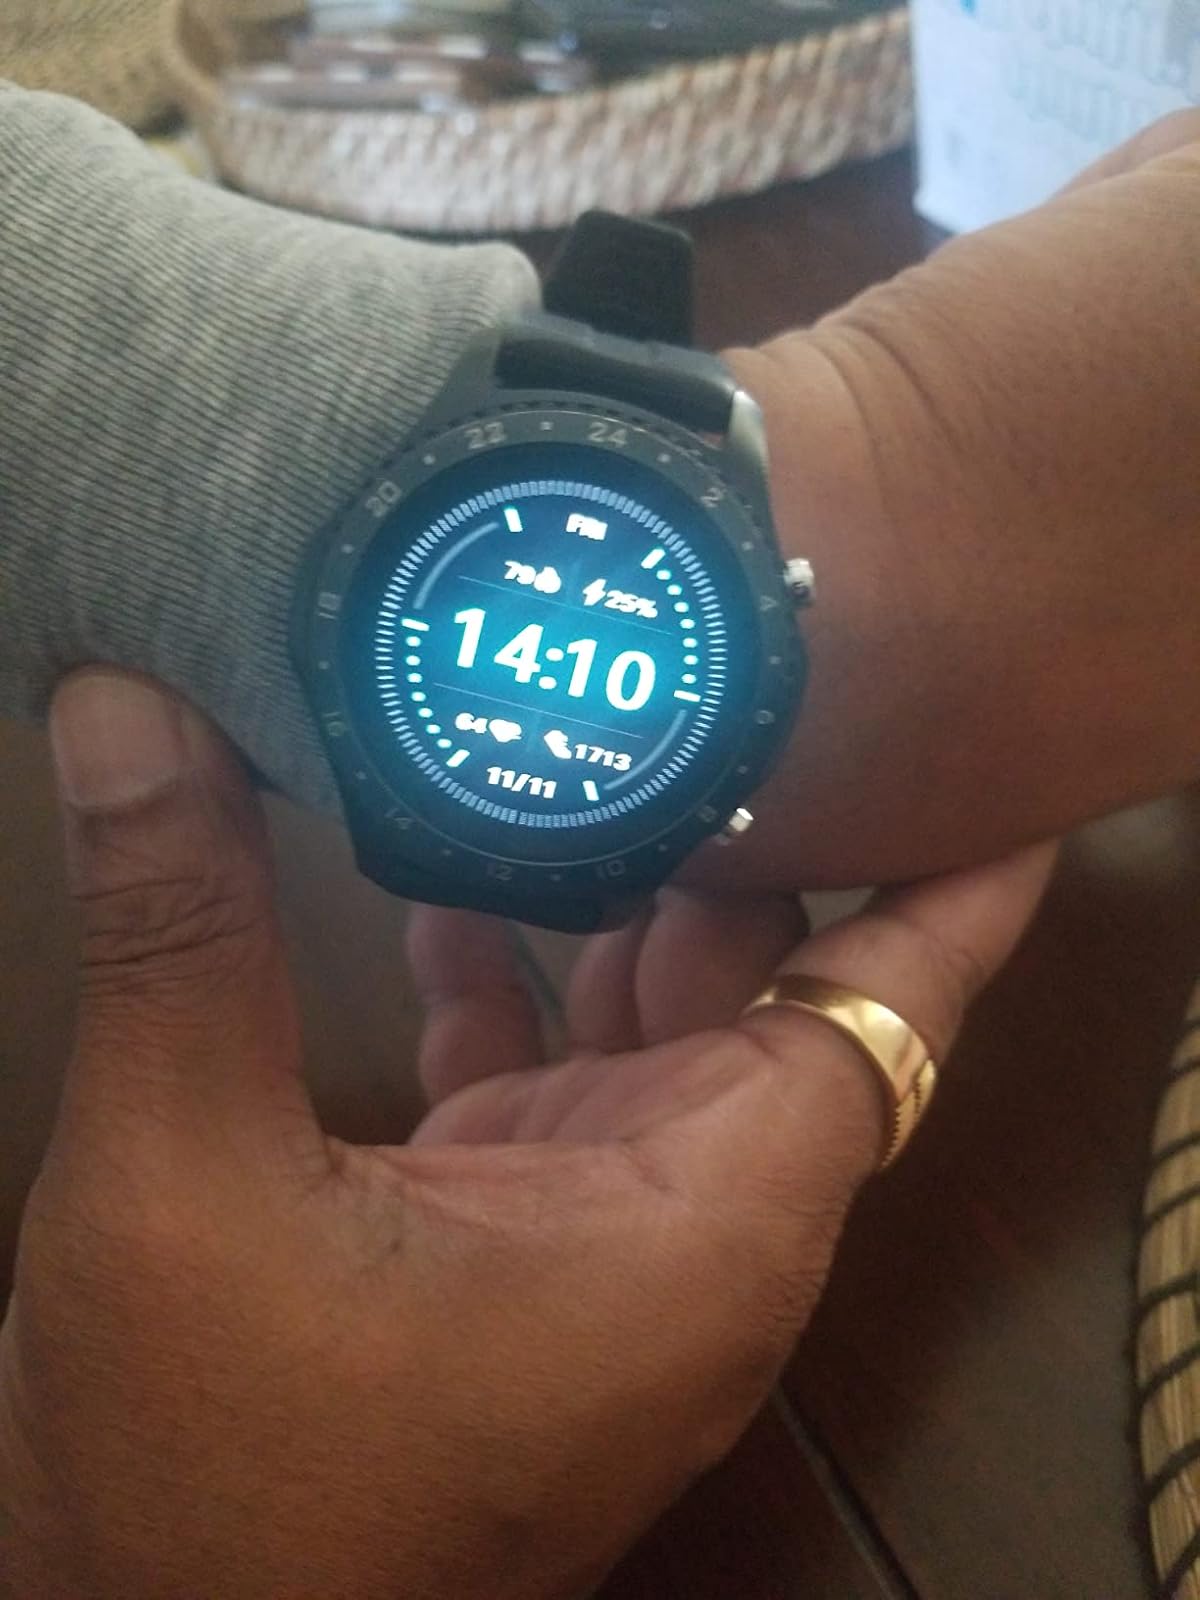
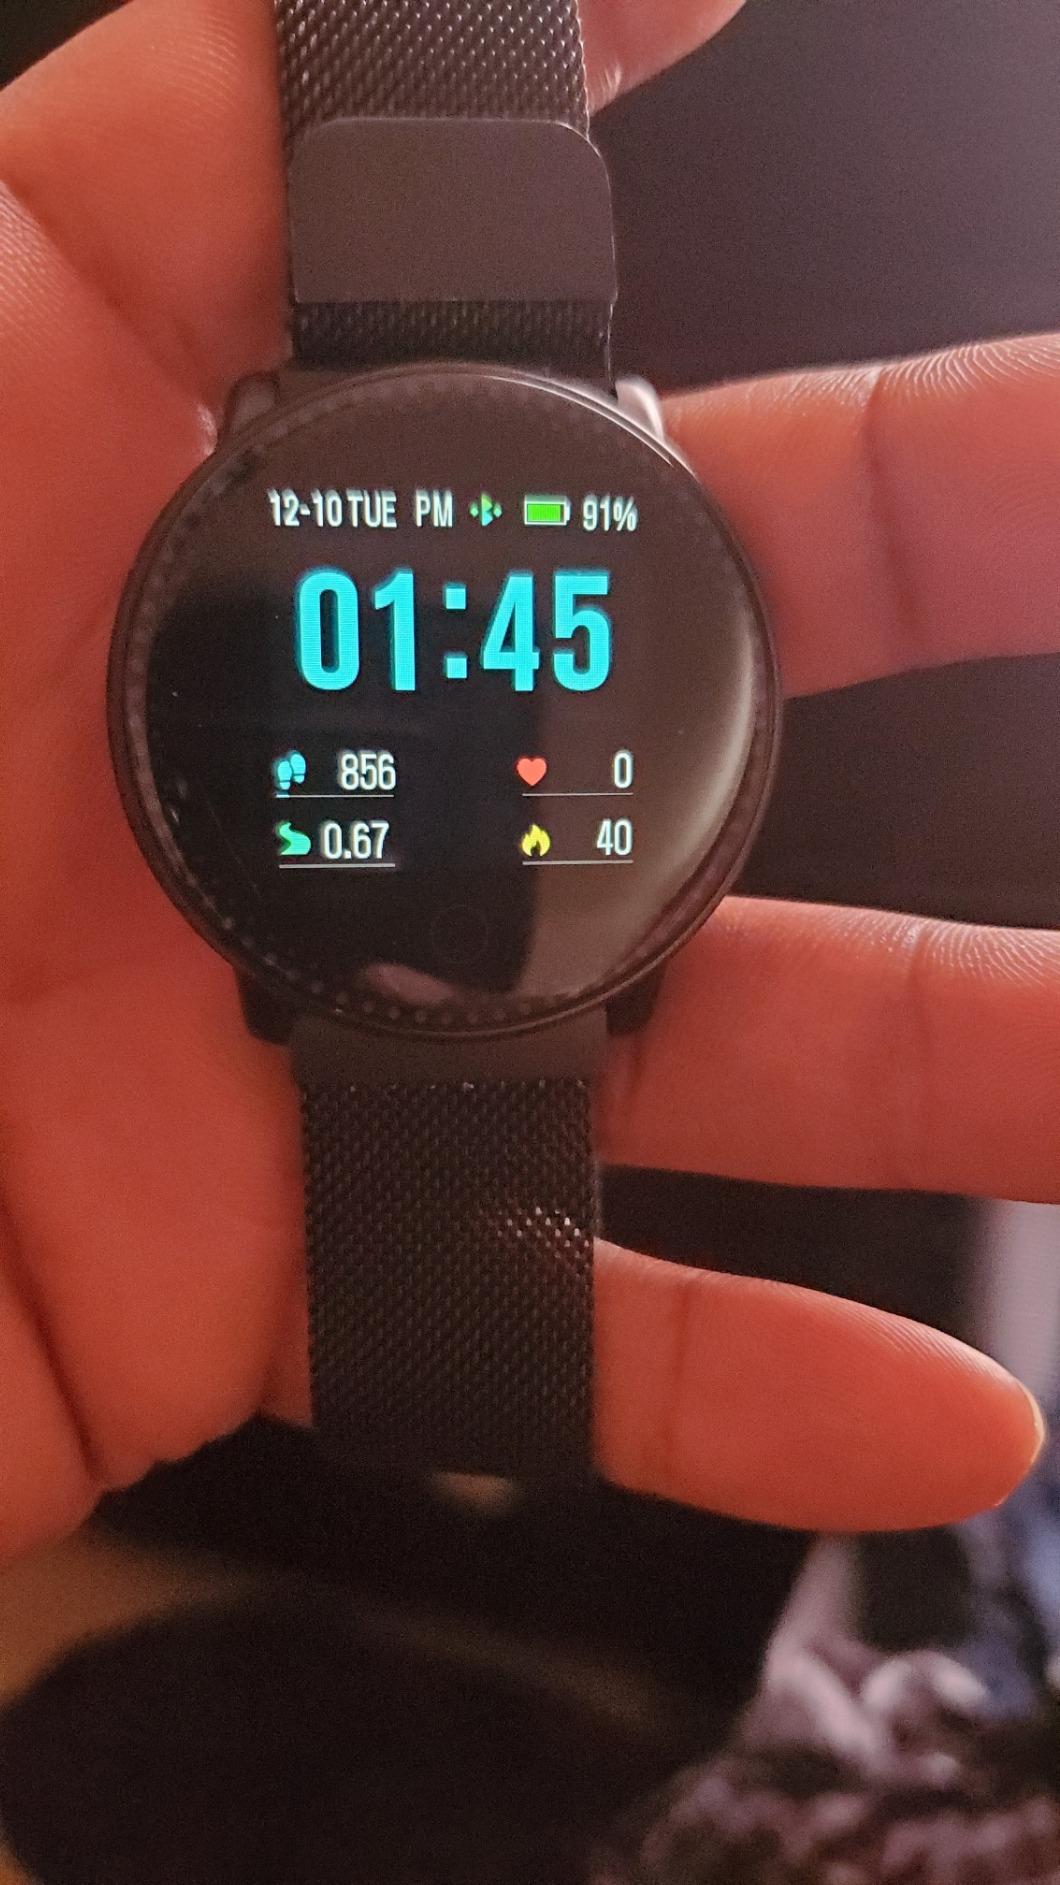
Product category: smartwatch
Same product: no